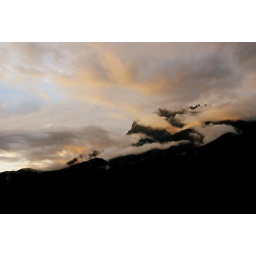
It's rarely out of cloud as its 4095m above sea level. An amazing sight when its clear :)